Mary Reibey

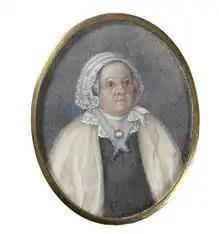
Portrait of Reibey, miniature watercolour on ivory, dated around 1835

Mary Reibey ( Haydock; 12 May 177730 May 1855) was an English-born merchant, shipowner and trader who was transported to Australia as a convict. After gaining her freedom, she was viewed by her contemporaries as a community role model and became legendary as a successful businesswoman in the colony.